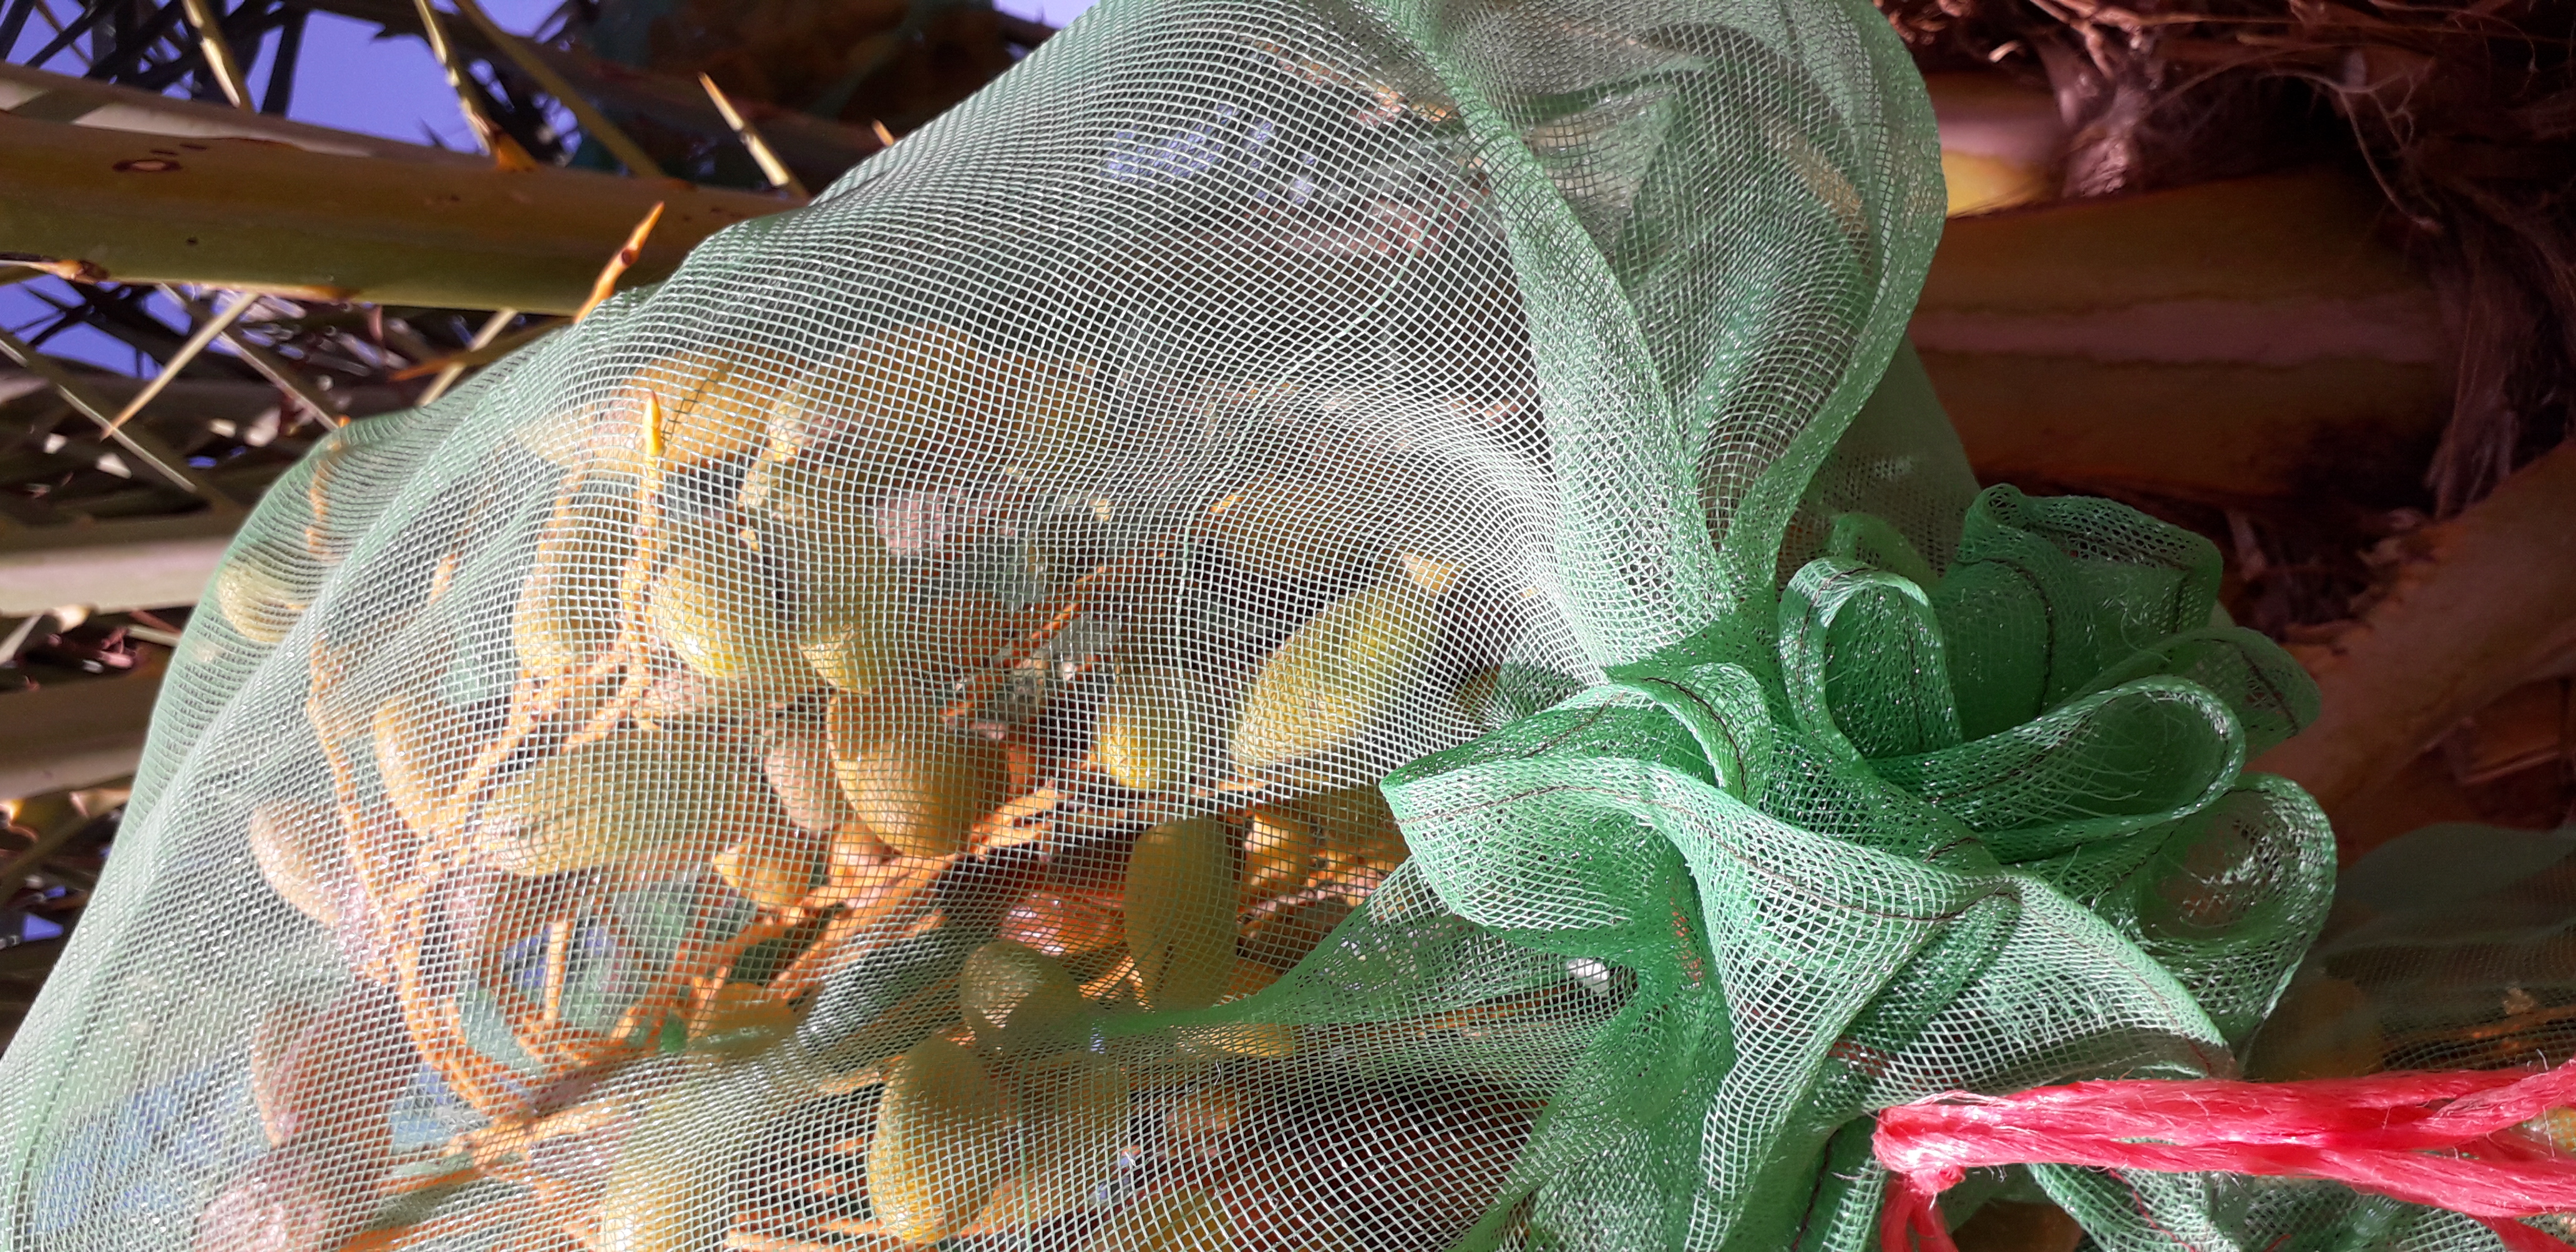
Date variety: kholt